SAN Jodel D.140 Mousquetaire

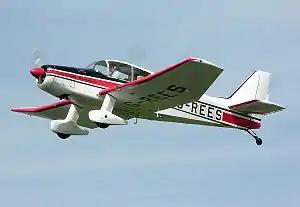
D.140C

The SAN Jodel D.140 Mousquetaire (Musketeer) is a French five-seat light touring monoplane based on the earlier Jodel D.117 and built by Société Aéronautique Normande (SAN) at Bernay.